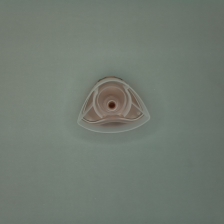
Color: white/transparent
Cap type: flip-top cap